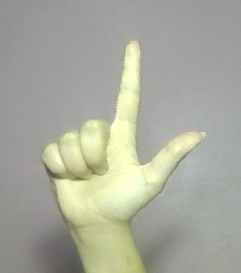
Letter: laam